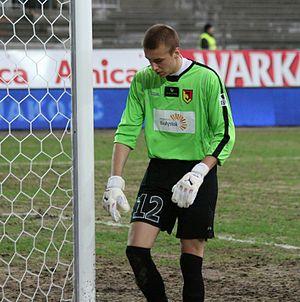
Grzegorz Sandomierski, footballeur du Jagiellonia Białystok.
Grzegorz Sandomierski, né le 5 septembre 1989 à Białystok, est un footballeur international polonais. Il occupe actuellement le poste de gardien de but au Jagiellonia Białystok.